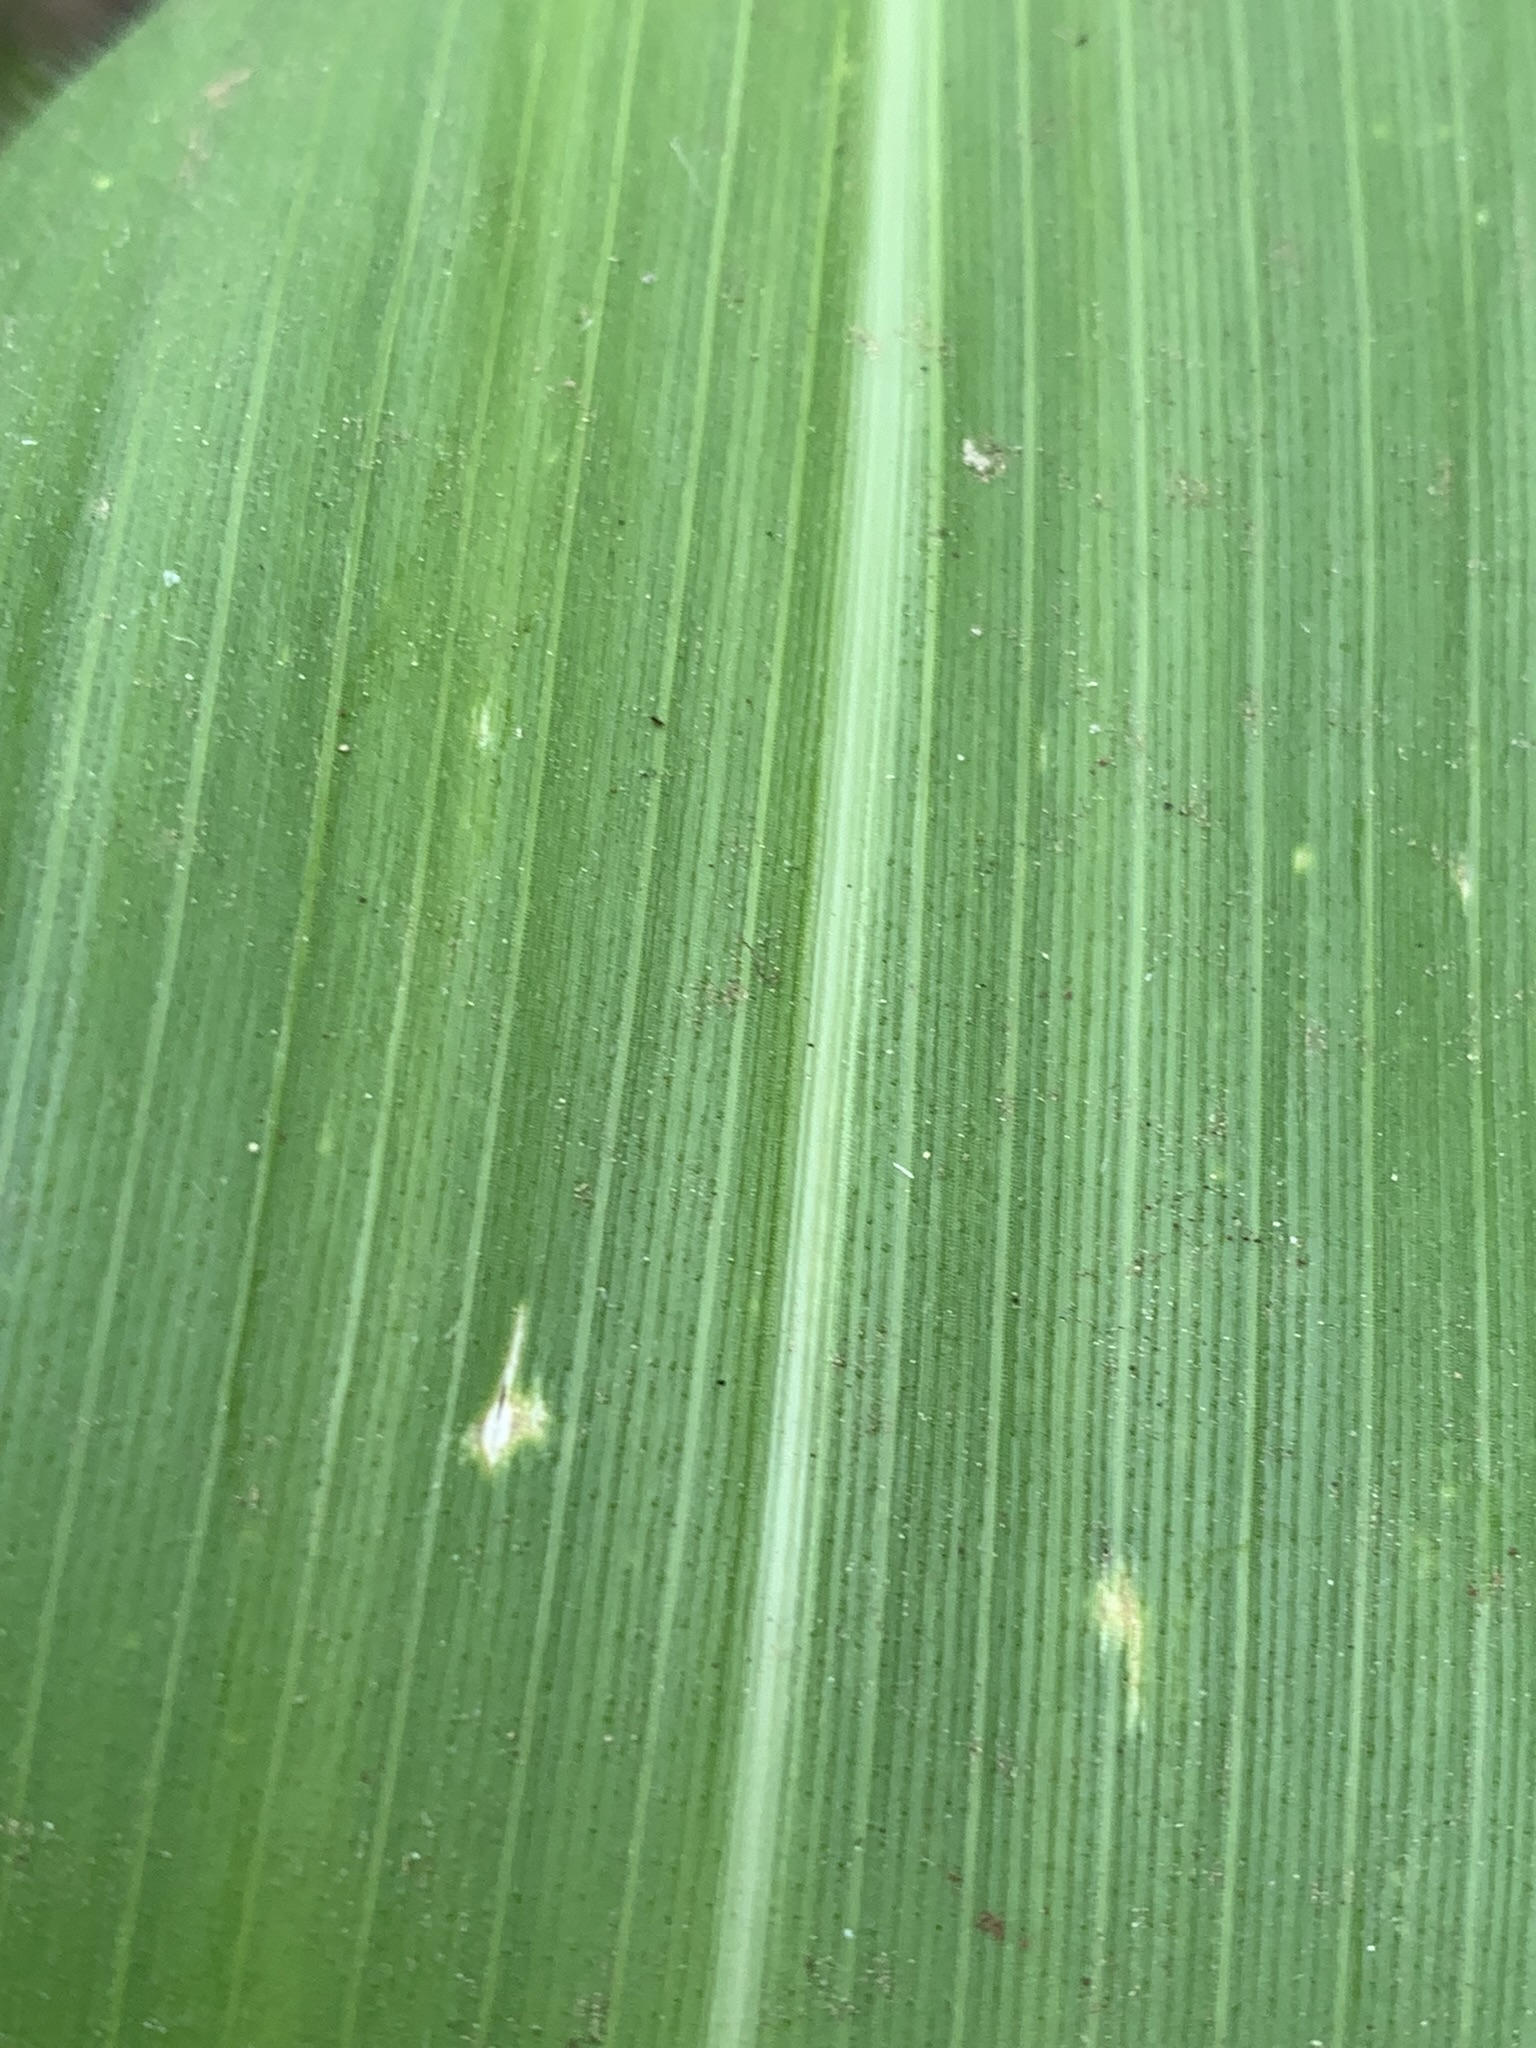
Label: Healthy